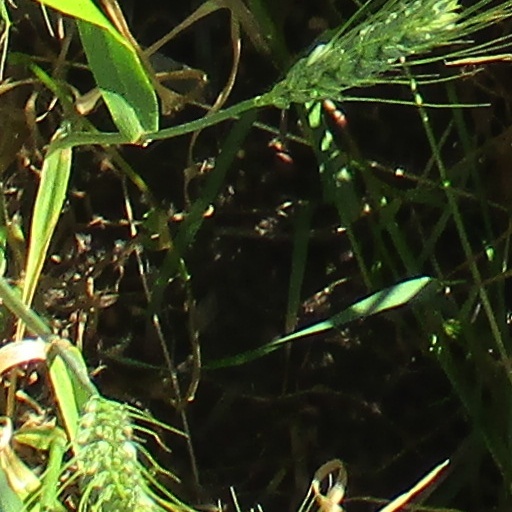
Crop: wheat